Michelsen Farmstead

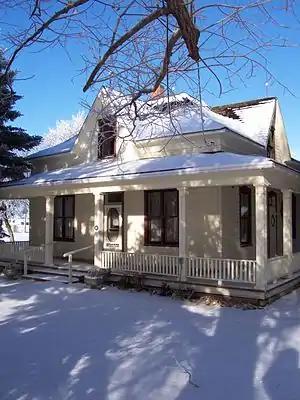
The restored Michelsen Farmstead.

The Andreas Michelsen Farmstead was originally built as a two-room house in 1902 by Andreas Michelsen. In 1912, an addition to the home was made, resulting in a total of seven rooms, and little has changed since. The homestead consists of a 1 1/2-story Victorian-style farmhouse with a wraparound porch, and various outbuildings including a barn, granary, calving shed, coal shed, machine shed, storage cellar, corrals and pens, and an outhouse. Landscape elements on the property include a dugout, cistern and filter, and garden. The farmstead is located at the corner of 2nd Avenue & 6th Street, on the west half of four blocks in the northwest corner of the National Historic Site of Stirling, Alberta.